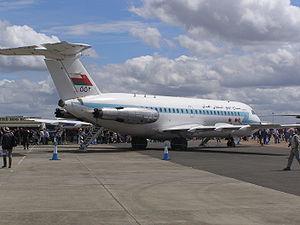
Le British Aircraft Corporation 1-11 était un avion de ligne britannique à réaction de courte portée des années 1960 et 1970. Conçu par Hunting Aircraft, il a été développé et produit par British Aircraft Corporation après que les principaux constructeurs britanniques eurent fusionné en 1960.